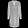
Label: Shirt